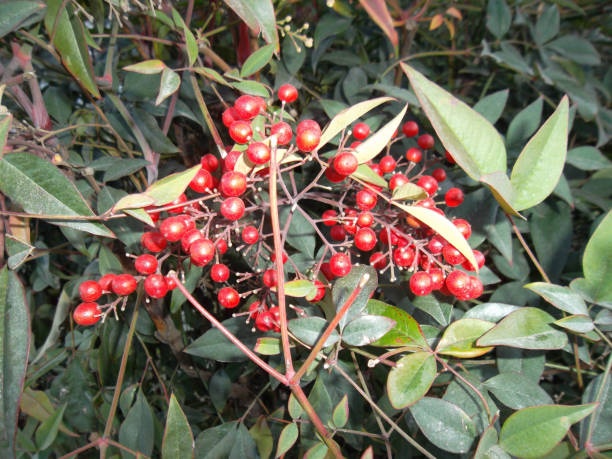
Label: redcurrant